Brandon Aubrey

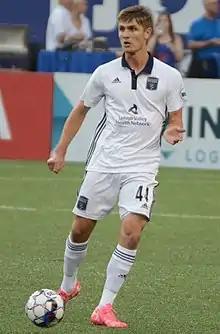
Aubrey playing for Bethlehem Steel FC in 2018

Aubrey was selected in the first round (21st overall) of the 2017 MLS SuperDraft by Toronto FC. Aubrey was loaned to the second team, Toronto FC II, in the USL for the 2017 season. He made his professional debut on March 25, 2017, starting for Toronto FC II against the Phoenix Rising FC.